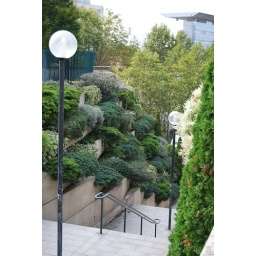
A terraced green wall by the Reuilly Metro station.